Kalamazoo River oil spill

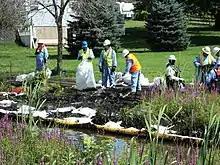
Cleanup crews remove oil and contaminated materials from the Talmadge Creek stream bank near Marshall, Michigan

On Sunday, July 25, 2010, at about 5:58 p.m. EDT, a pipe segment ruptured in the Enbridge Energy Line 6B, approximately downstream of the Marshall, Michigan pump station. The rupture caused a spill of diluted bitumen originating from Canada (Alberta and Saskatchewan) into Talmadge Creek in Calhoun County, Michigan, which flows into the Kalamazoo River. The US Environmental Protection Agency (EPA) later estimated the spill to be in excess of . On 29 July 2010, the Calhoun County Health Department asked 30 to 50 households to evacuate, and twice as many were advised not to drink their water.